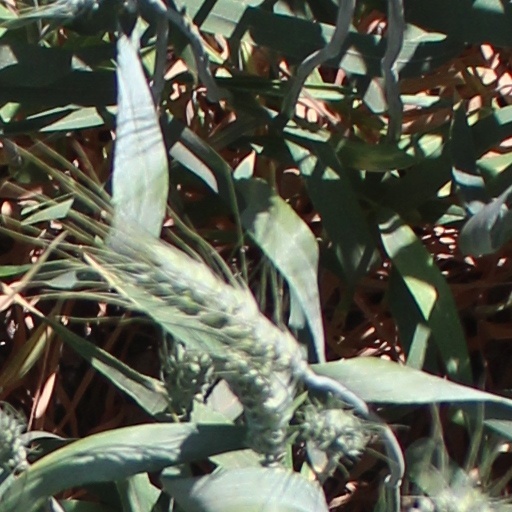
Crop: wheat